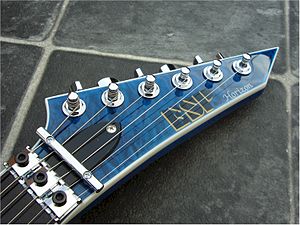
ESP Guitars
En guitar fra ESP
ESP Guitar Company er en japansk producent af elektriske guitarer og el-basser. Virksomheden er beliggende i Tokyo i Japan og i Los Angeles i Californien. Forkortelsen ESP står for Electric Sound Products.